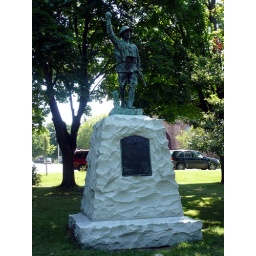
World War I monument on the town green in St. Albans, Vermont